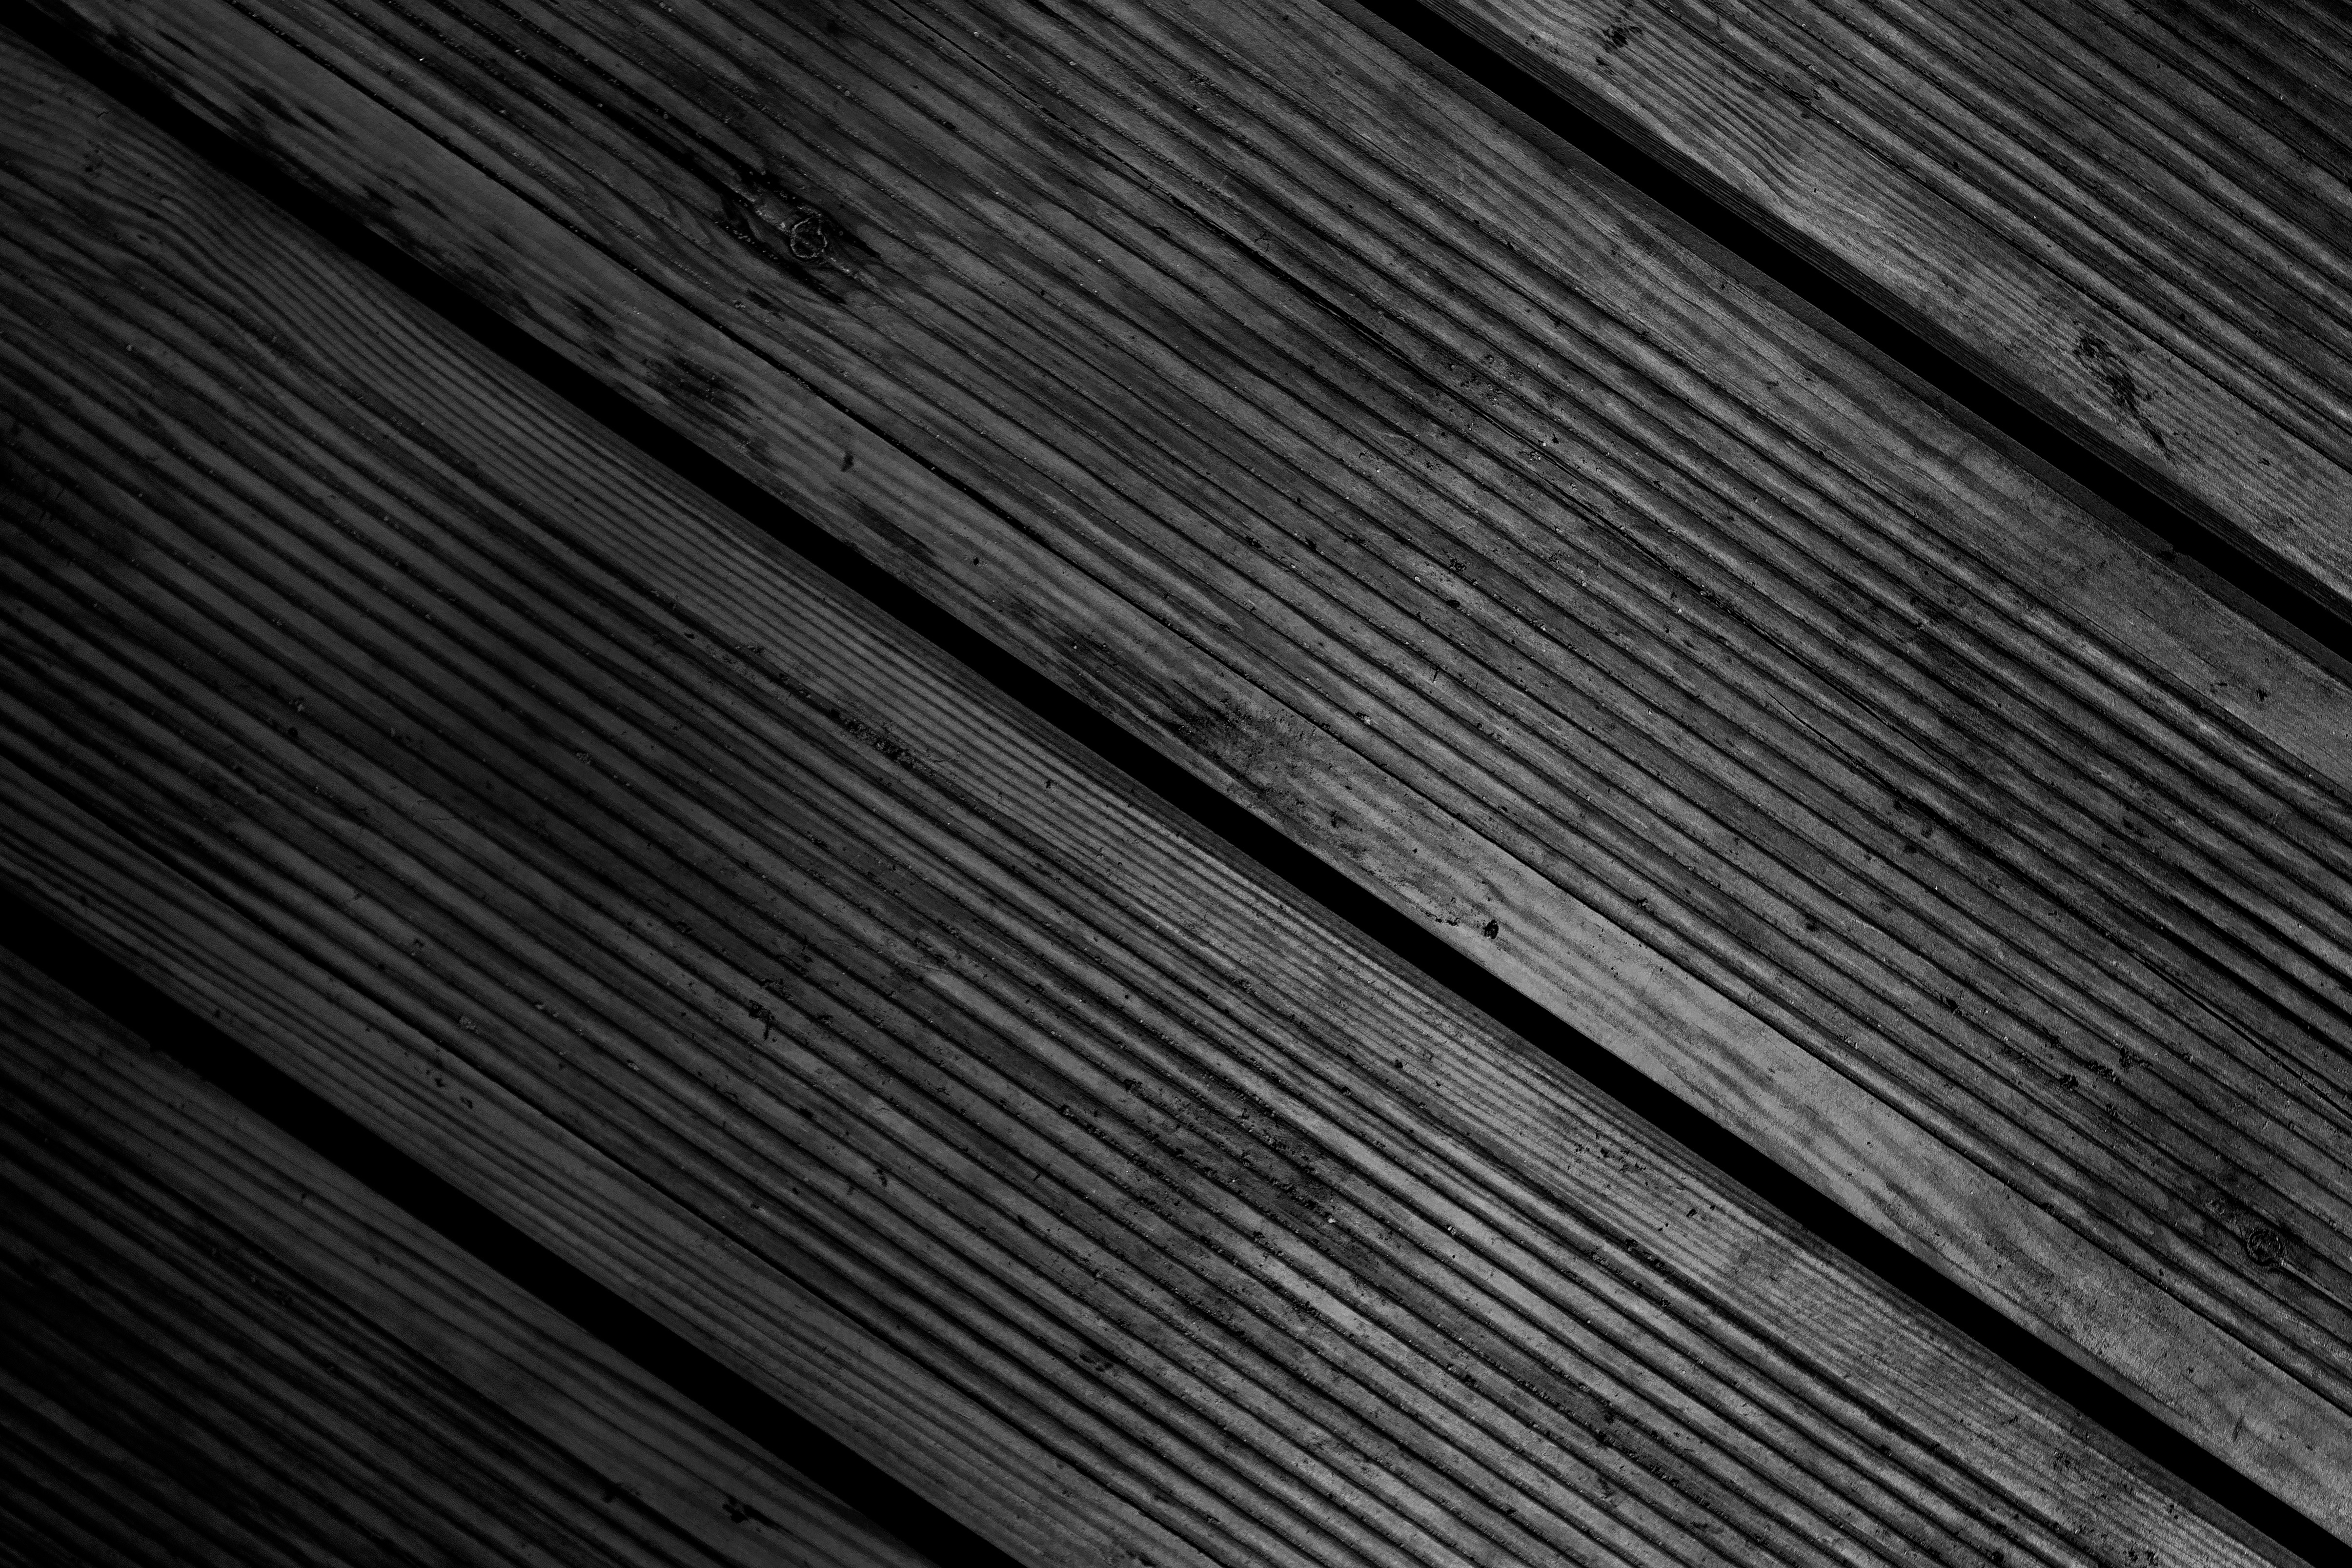
black and white, wood, white, texture, floor, line, darkness, black, monochrome, hardwood, flooring, wood flooring, monochrome photography, laminate flooring